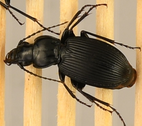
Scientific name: Pterostichus lachrymosus
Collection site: Mountain Lake Biological Station NEON (MLBS), plot MLBS_009